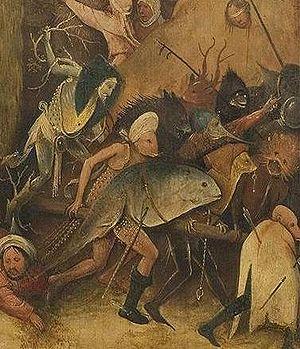
Le Chariot de foin est le titre attribué au panneau central d'un triptyque exécuté vers 1501-1502 par le peintre néerlandais Jérôme Bosch, et, par extension, au triptyque lui-même. Comme les autres triptyques de Jérôme Bosch, il évoque, selon une perspective allégorique moralisante qui condamne en même temps qu'elle cherche à prévenir, le parcours de l'humanité en proie aux vices et aux tentations terrestres, que désigne métaphoriquement le chariot de foin, depuis le Péché originel, sur le panneau de gauche, jusqu'à la Damnation aux Enfers, sur le panneau de droite. Les volets refermés représentent quant à eux Le Colporteur, qui peut être interprété comme une version figurative du même parcours, de l'homme sur le chemin semé d'embûches de la vie.